Marriage certificate

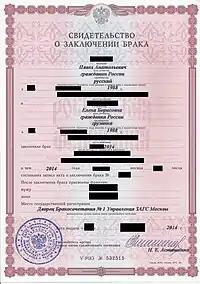
A Russian marriage certificate, issued 2014.

A certificate of marriage is the only legally valid document on the registration of marriage in Russia. Issued in the certification of the fact of state registration of the civil status act, signed by the head of the registry office and is sealed with its seal.